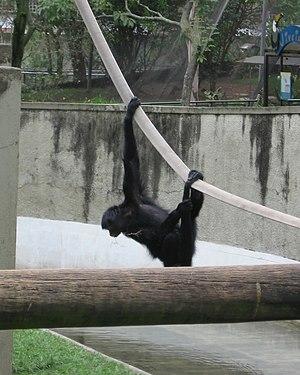
Ateles paniscus paniscus Português: Ateles paniscus paniscus